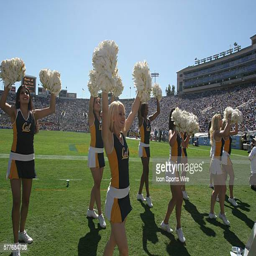
american football team defeated the ucla bruins by the final score of 4526